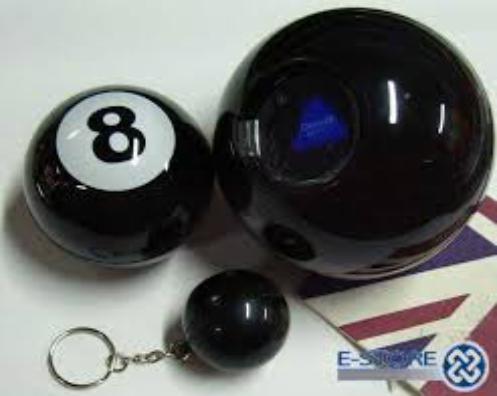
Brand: magic 8-ball
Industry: Leisure